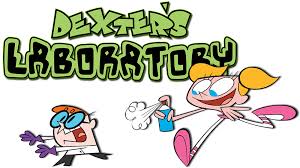
Portrait style: Cartoon Portrait